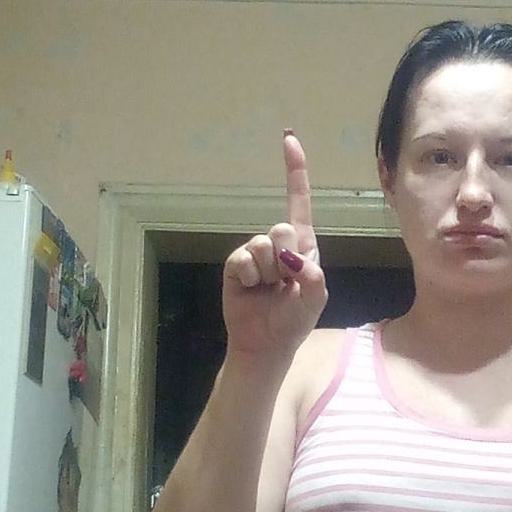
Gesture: one